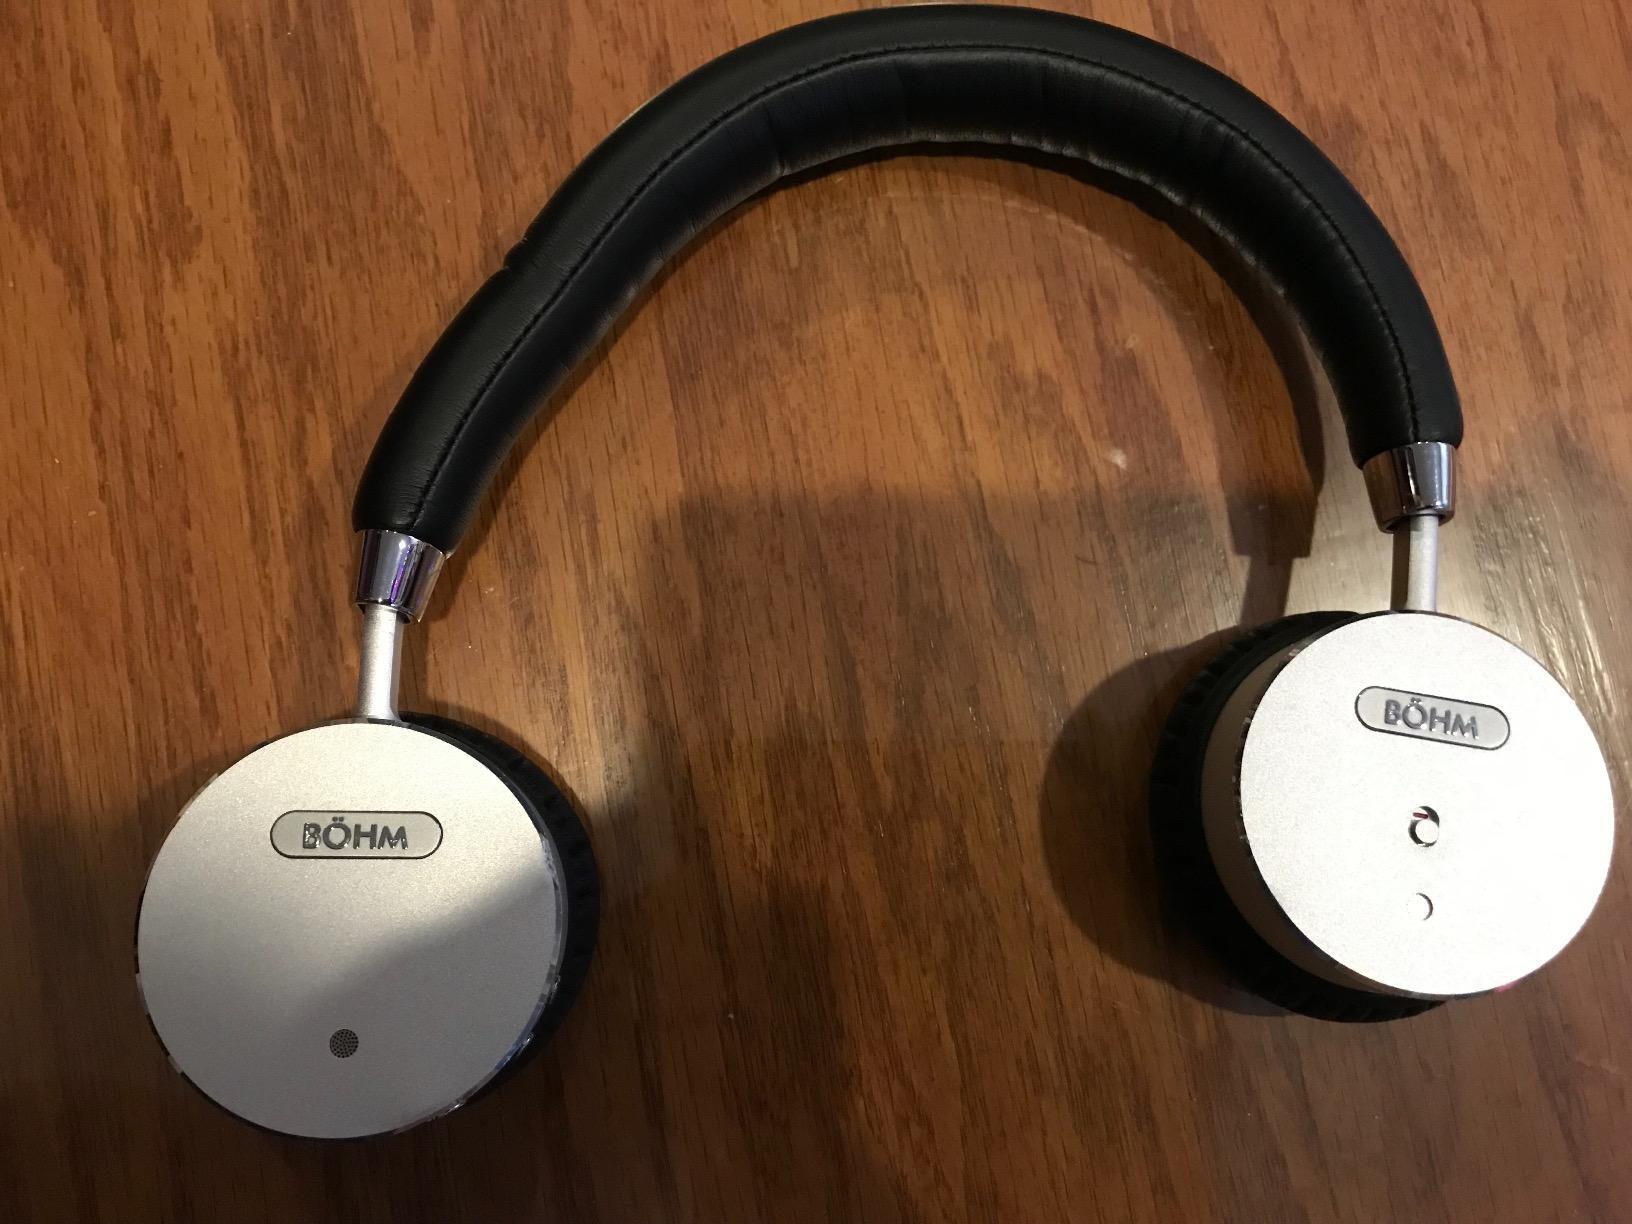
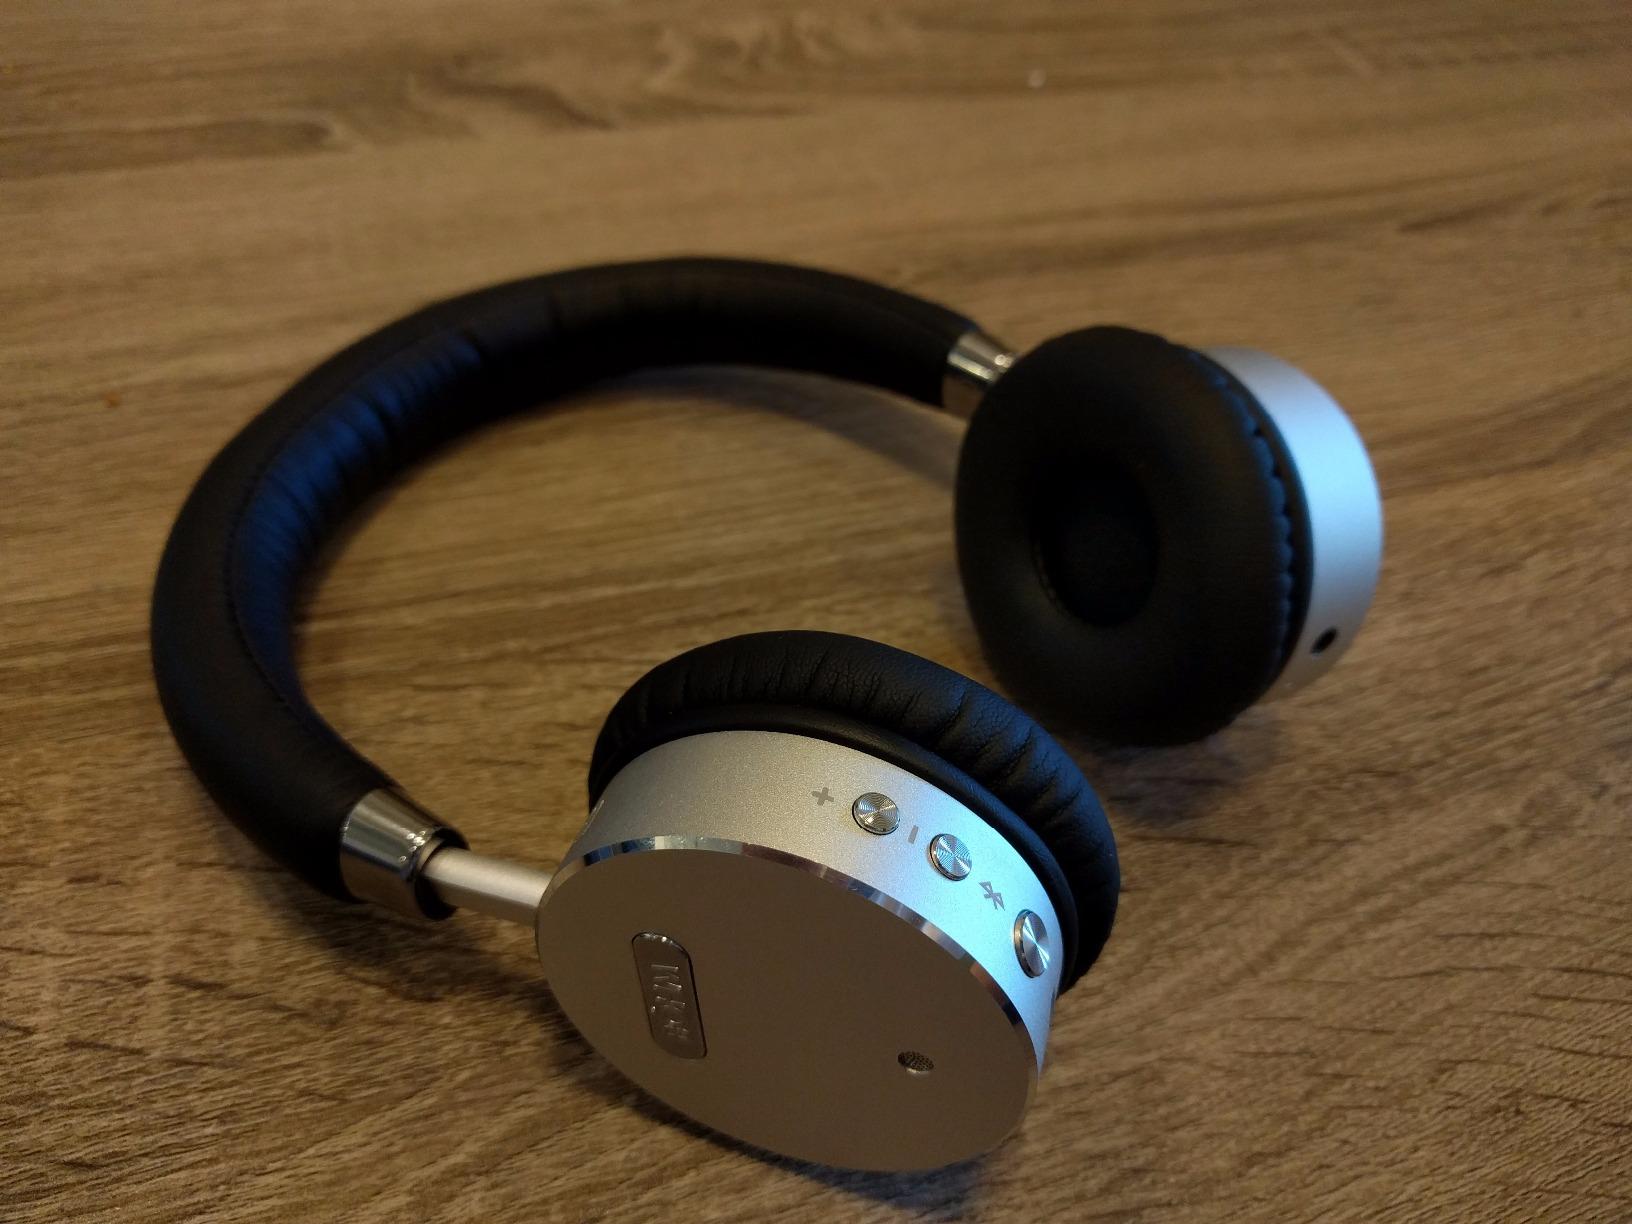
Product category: headphones
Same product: yes